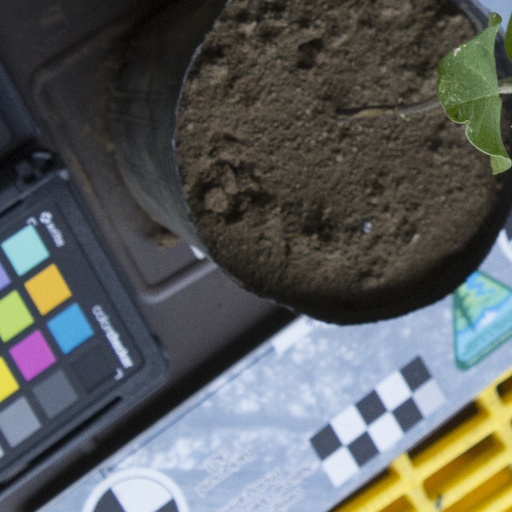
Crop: soybean